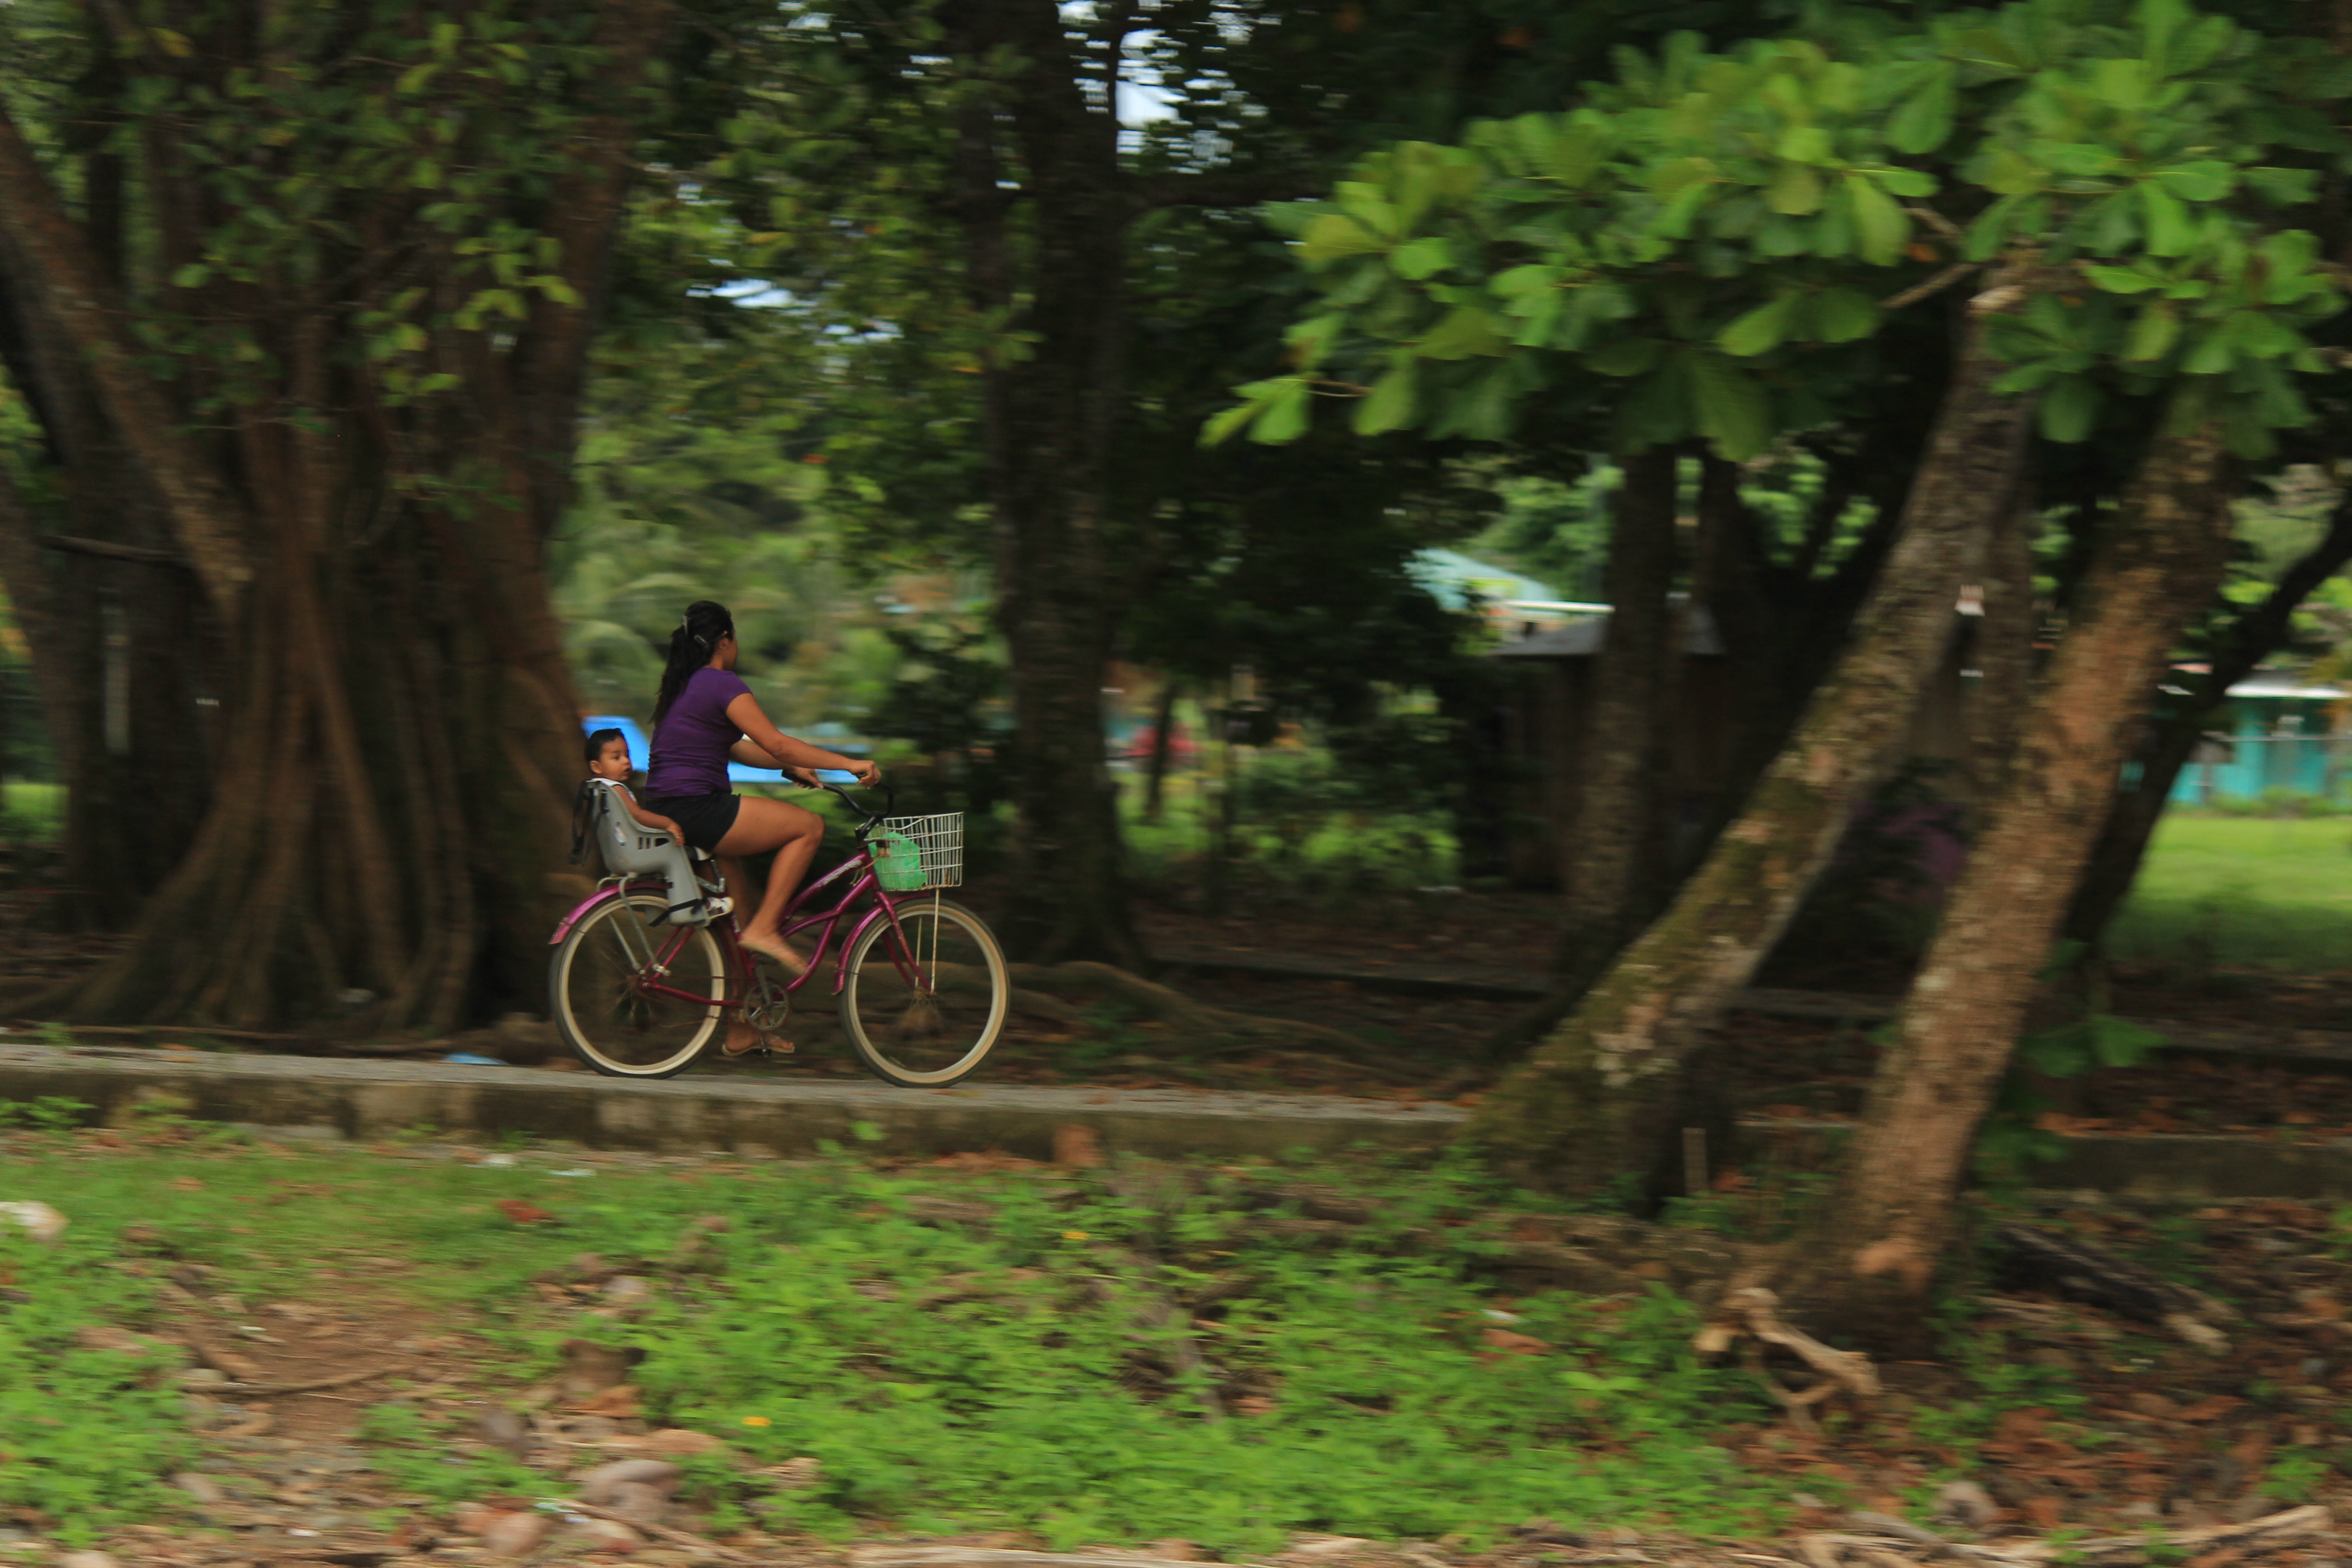
trail, bicycle, green, vehicle, soil, sports equipment, mountain bike, cycling, sports, woodland, mountain biking, cycle sport